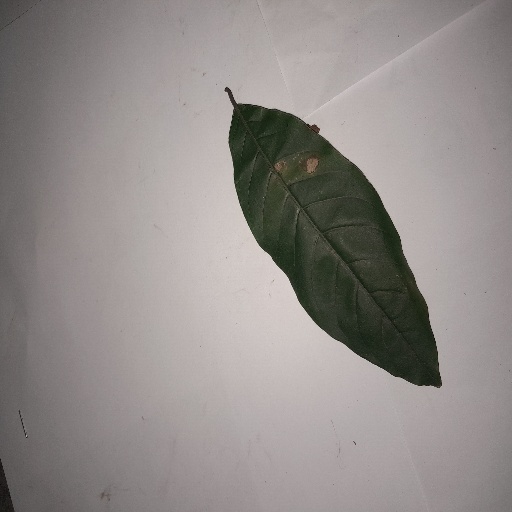
Species: HariTaki
Leaf condition: Bacterial Spot